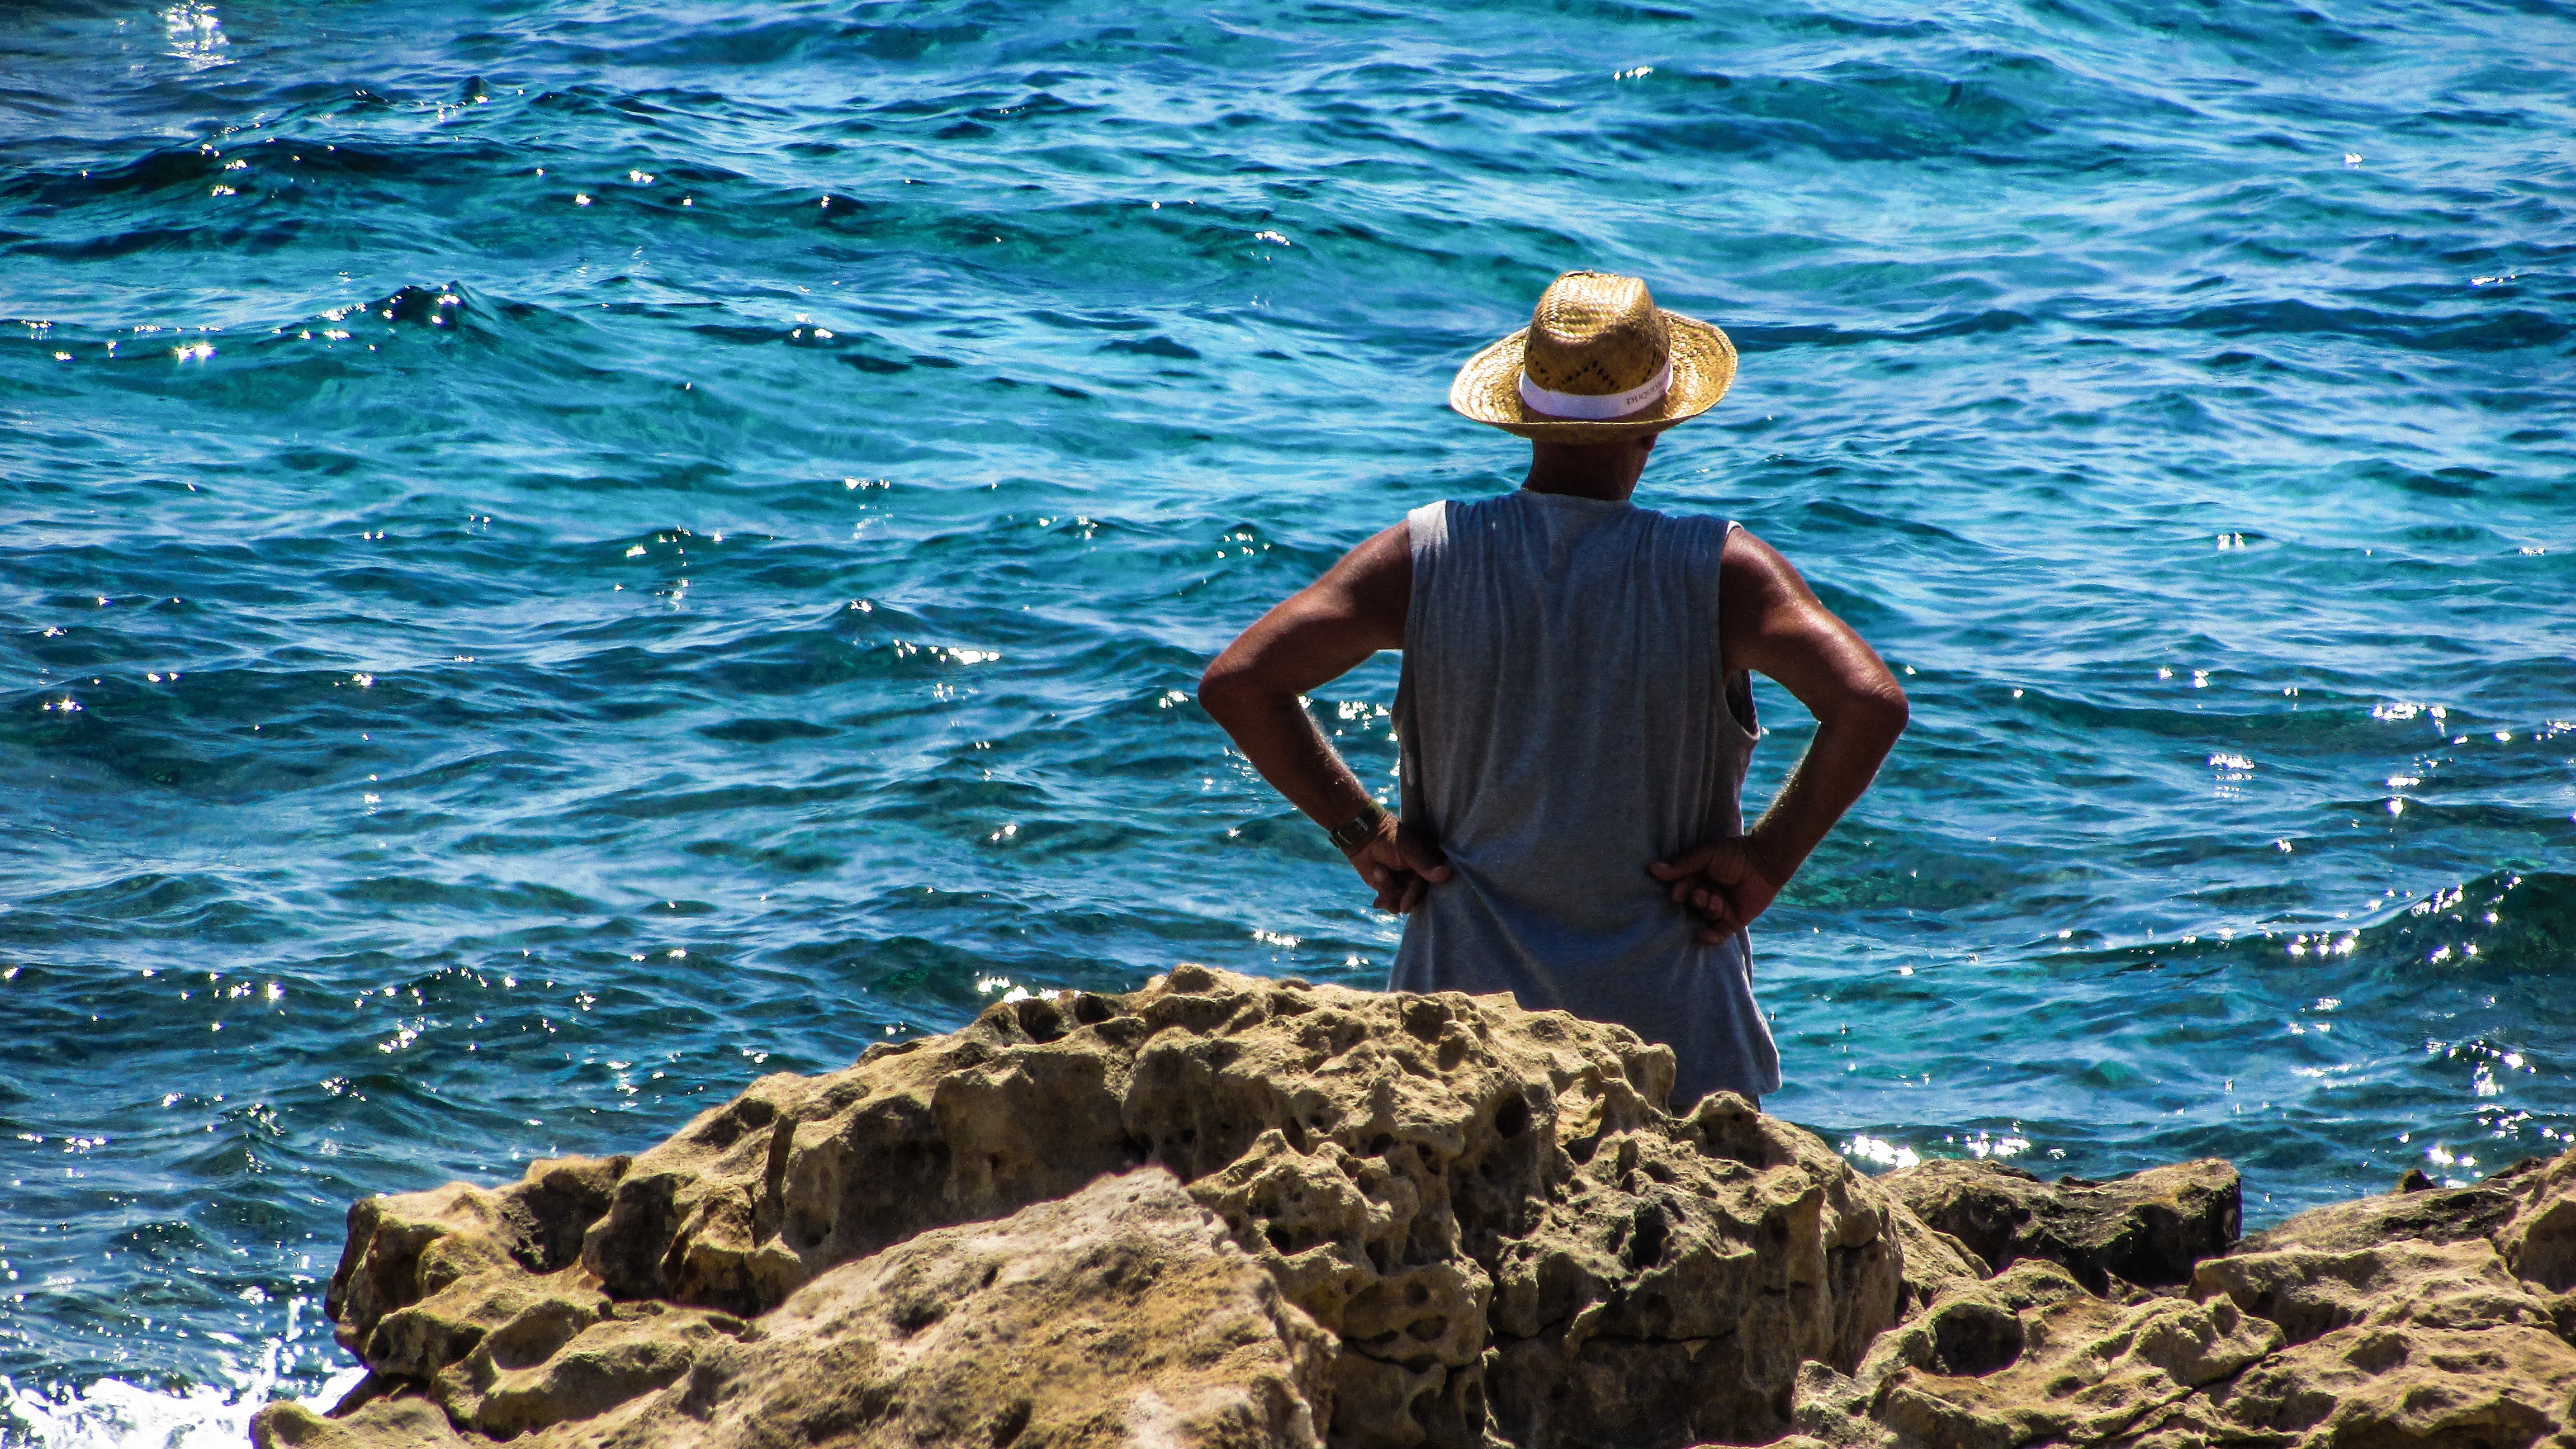
sea, coast, rock, ocean, shore, wave, looking, vacation, leisure, old man, swimming, senior, elderly, cape